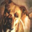
Label: dog